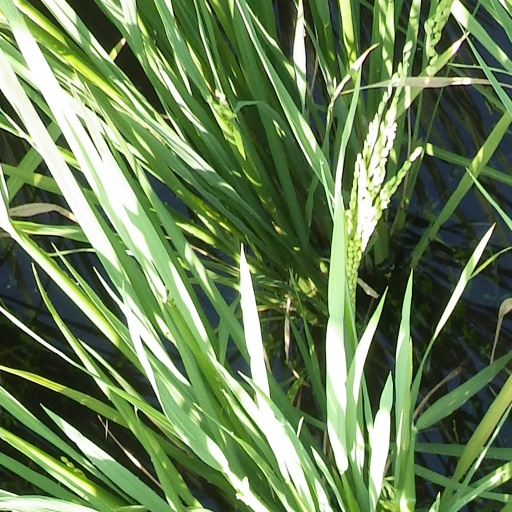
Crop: rice